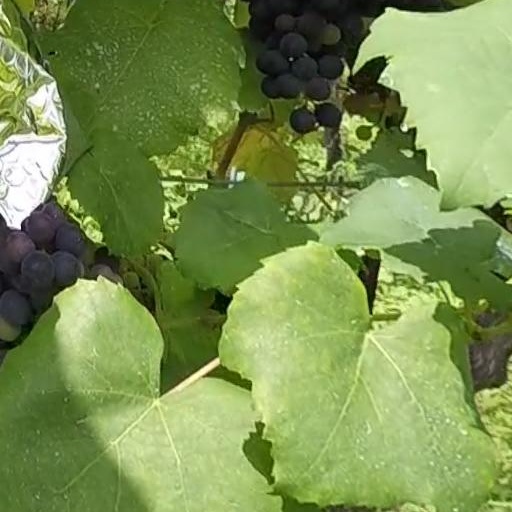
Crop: grape